Seymour Thorne George

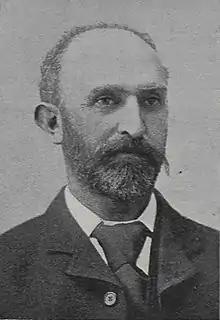
Seymour Thorne George in 1899

Seymour Thorne George (10 October 1851 – 2 July 1922) was a New Zealand politician. The premier, Sir George Grey, was his wife's half-uncle and adoptive father, and that relationship resulted in Thorne George representing the South Island electorate of Hokitika despite him being based in the North Island. He later represented the electorate. Thorne George was later Mayor of Parnell.